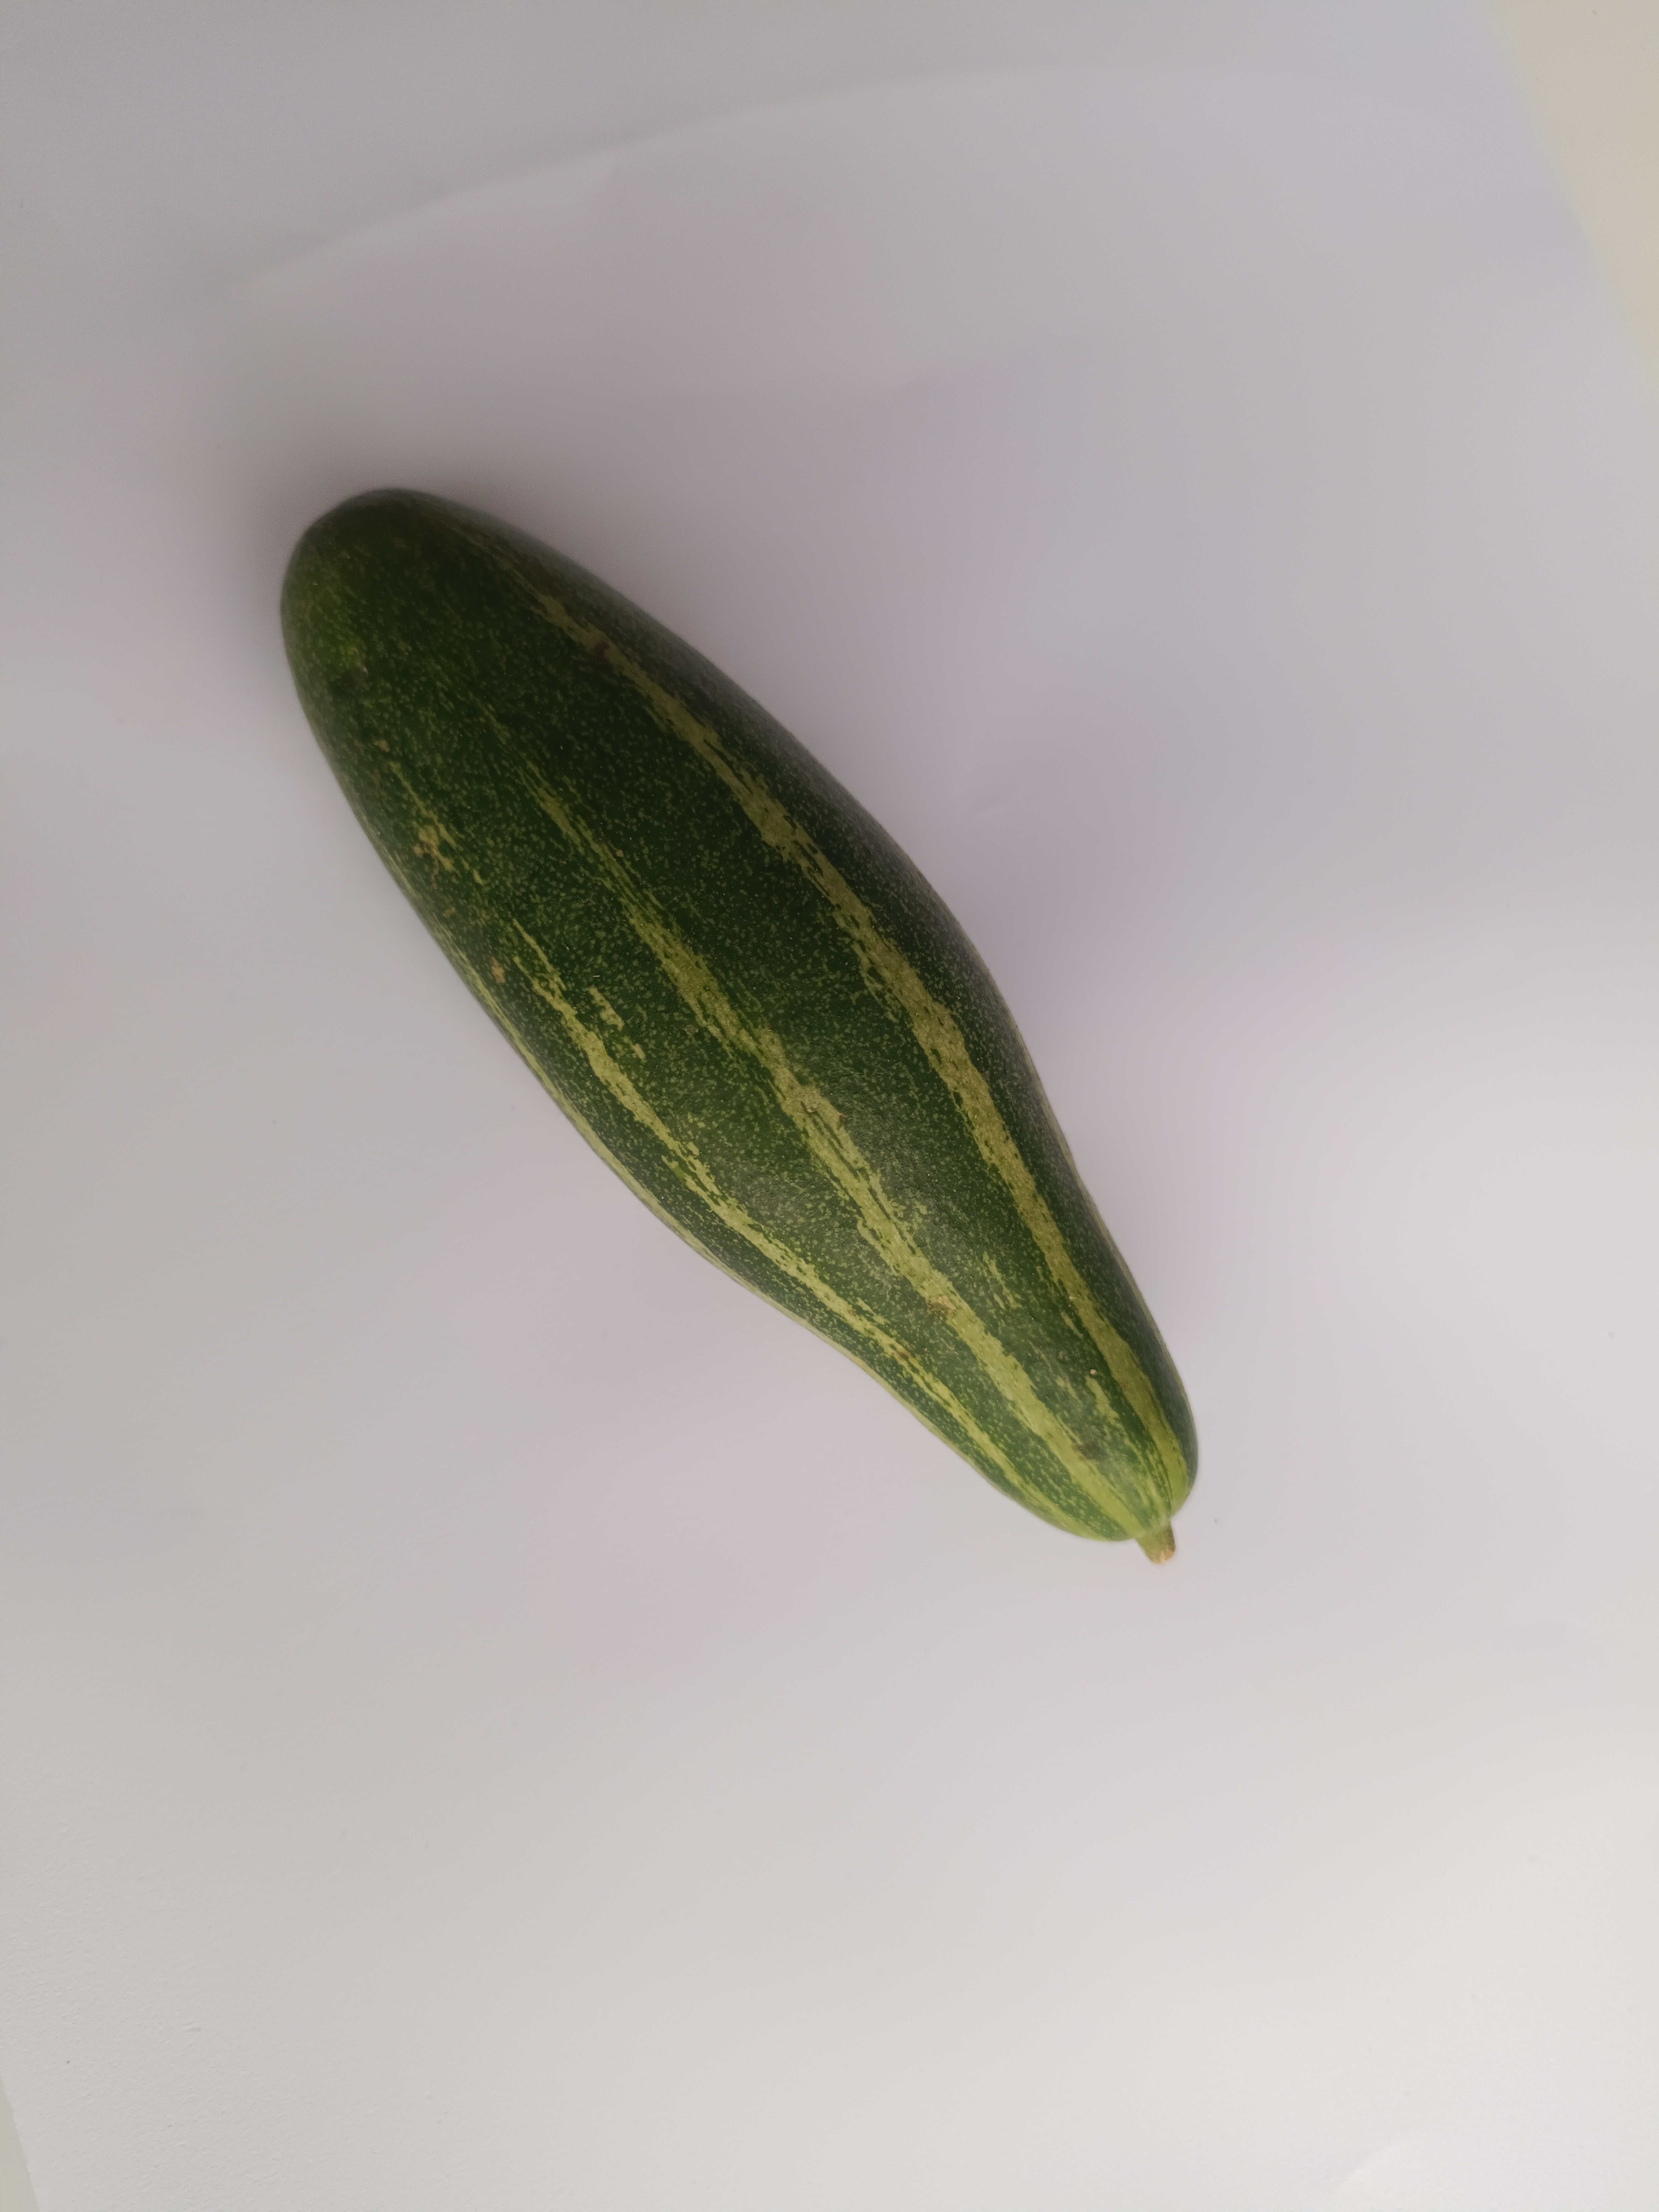
Label: Trichosanthes dioica